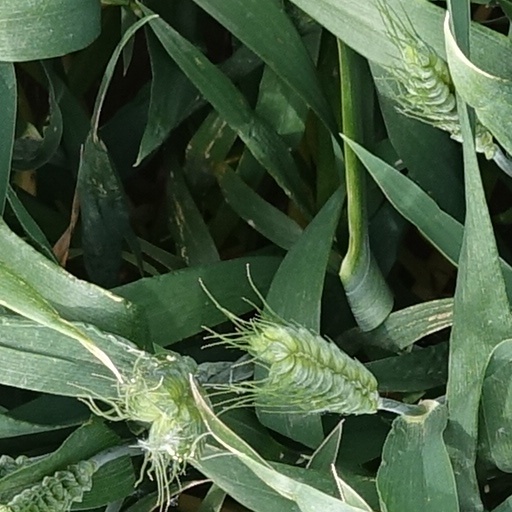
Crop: wheat